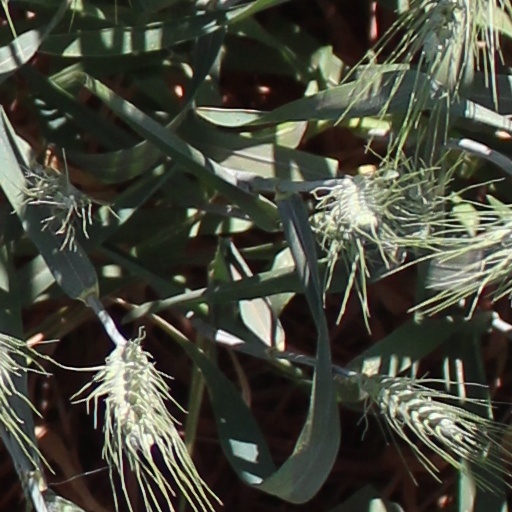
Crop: wheat